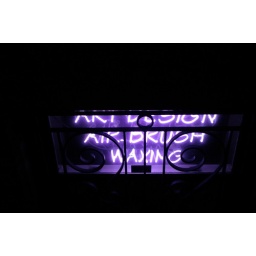
Neon sign in the window of a basement nail salon in the Penn Quarter section of Washington, DC.